Suttons Wharf

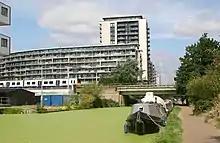
Suttons Wharf South

Suttons Wharf is a mixed-use development in Bethnal Green, east London. It was historically a wharf on the Regent's Canal, south of the Cranbrook Estate and Roman Road.